Shannon Lucid

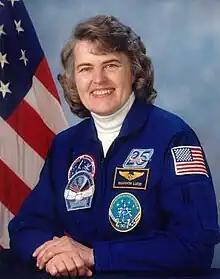
Lucid

Shannon Matilda Wells Lucid (born January 14, 1943) is an American biochemist and retired NASA astronaut. She has flown in space five times, including a prolonged mission aboard the Russian space station "Mir" in 1996, and is the only American woman to have stayed on "Mir". From 1996 to 2007, Lucid held the record for the longest duration spent in space by an American and by a woman. She was awarded the Congressional Space Medal of Honor in December 1996, making her the tenth person and the first woman to be accorded the honor.